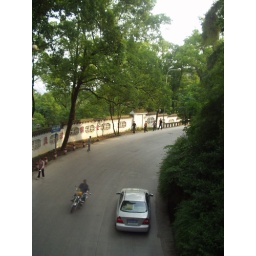
There's a bridge over the road connecting both sides of Nanshan park